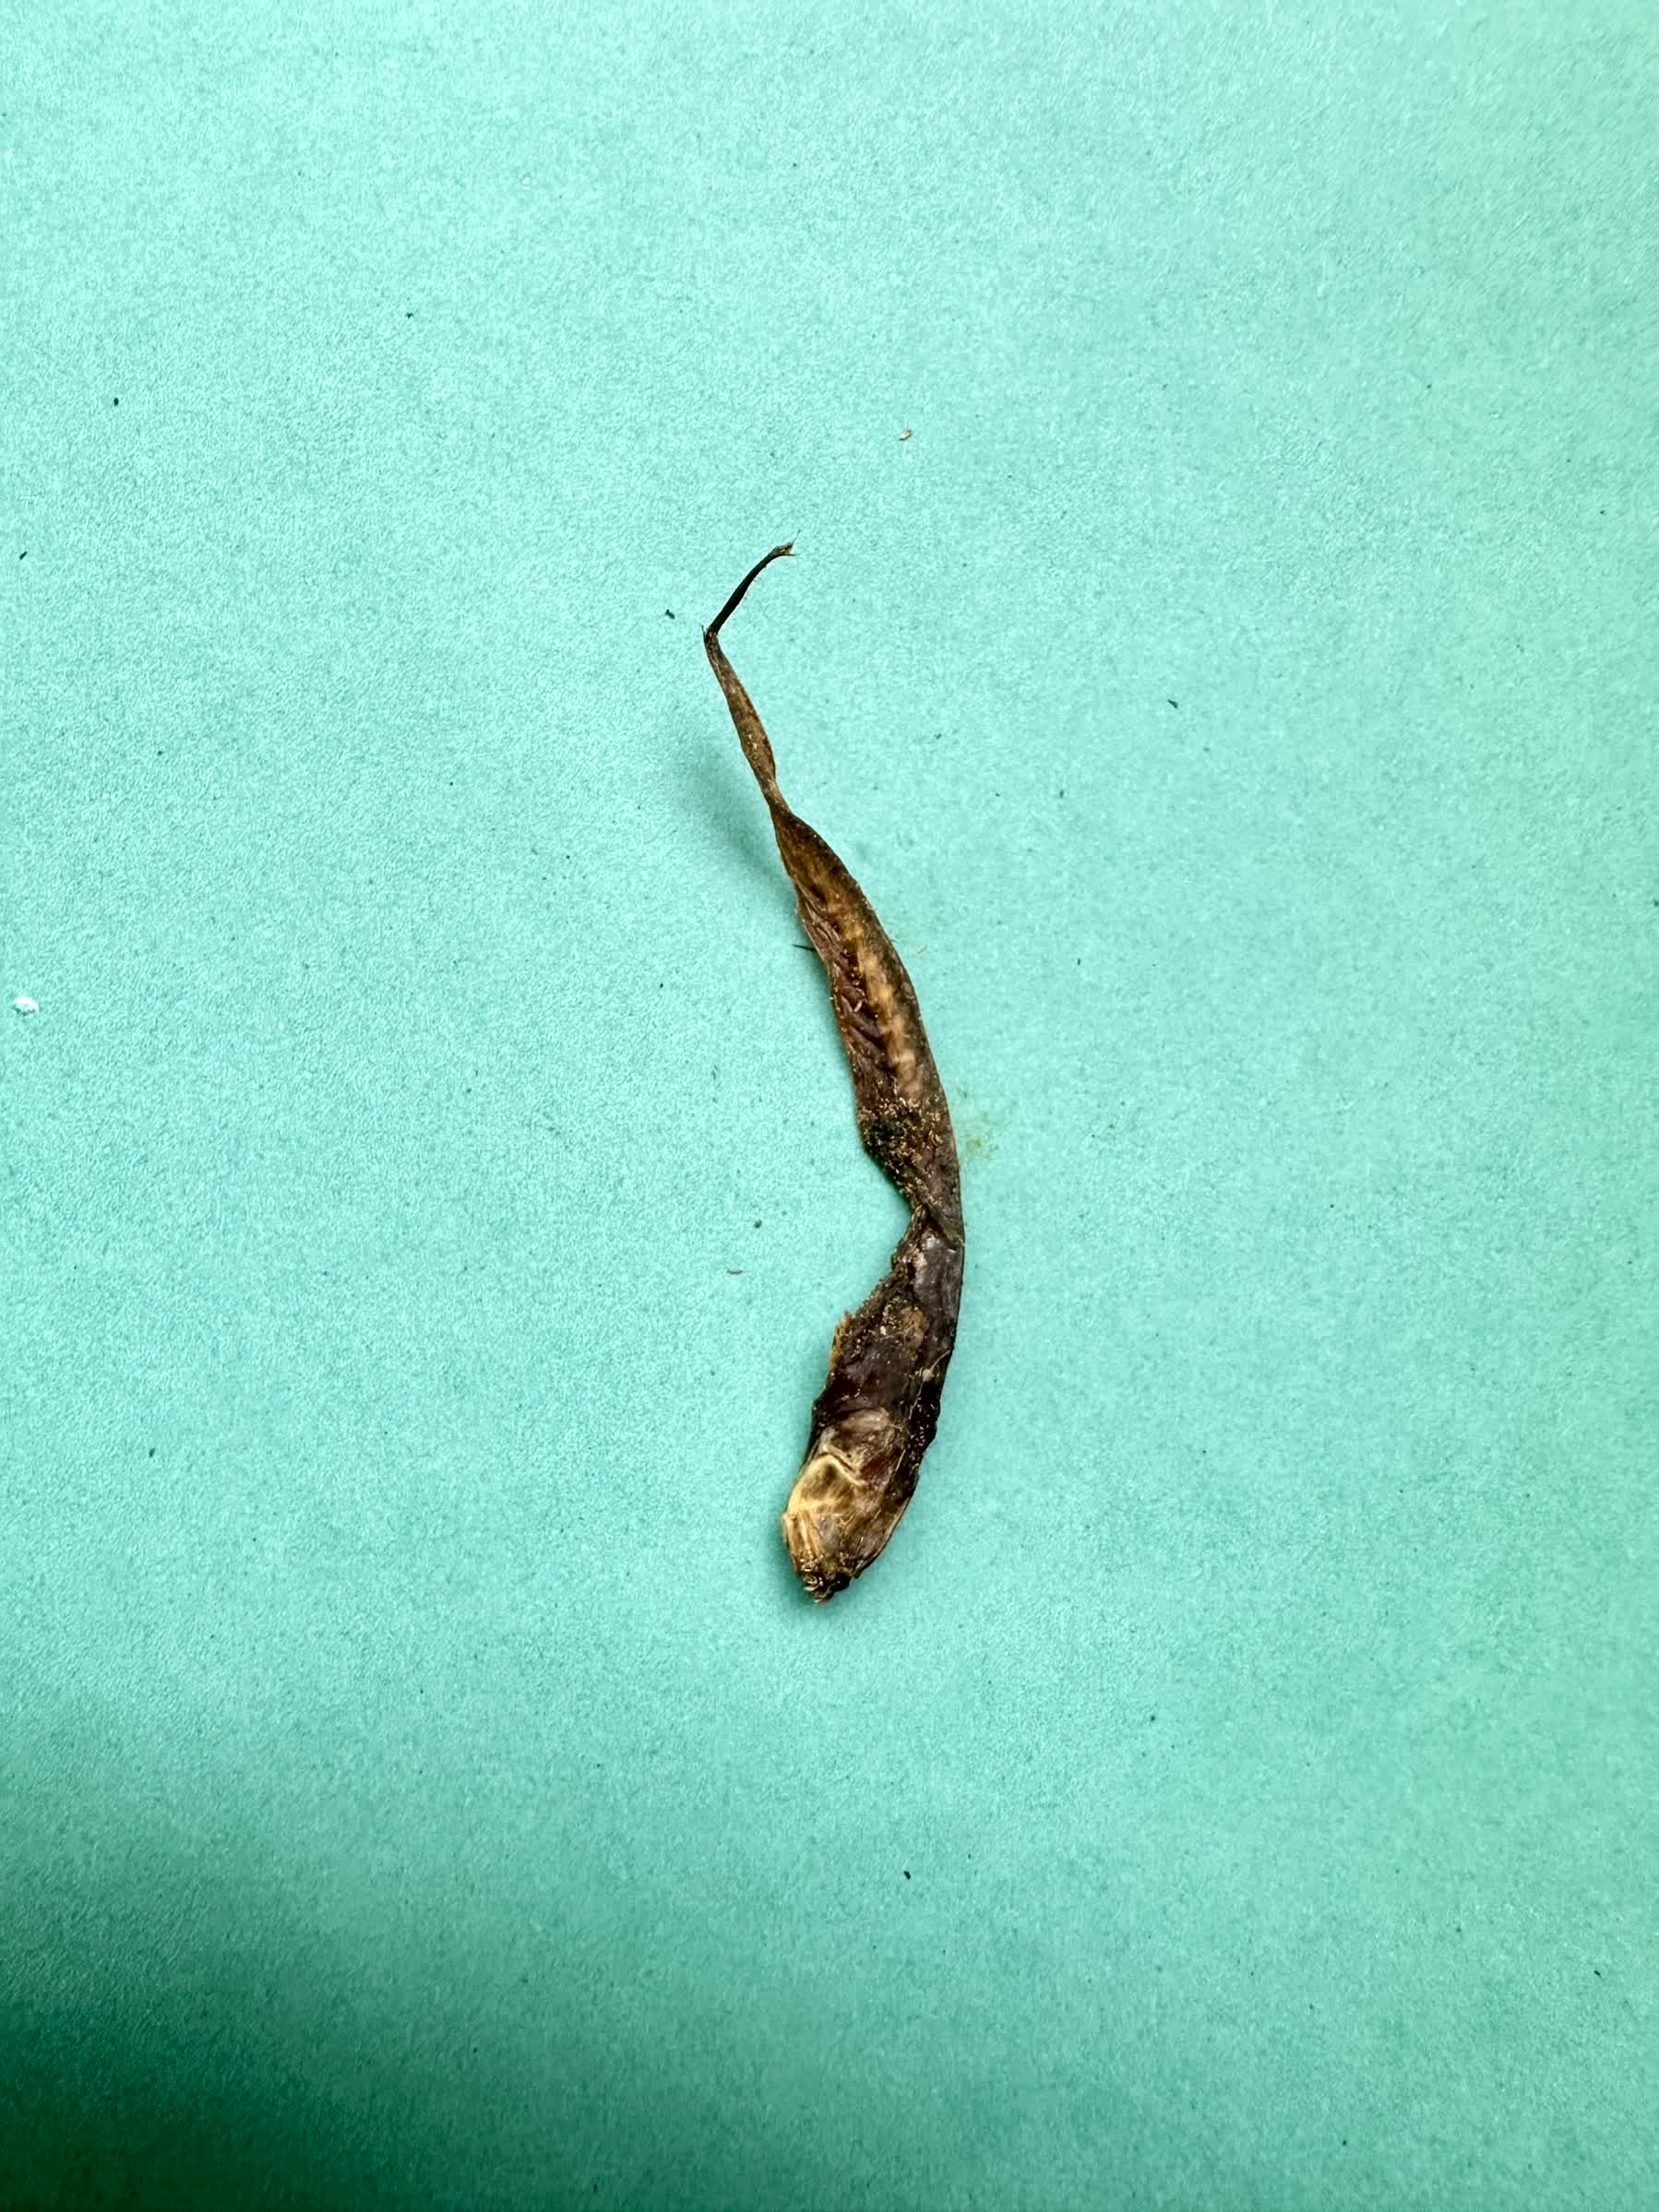
Species: Chewa